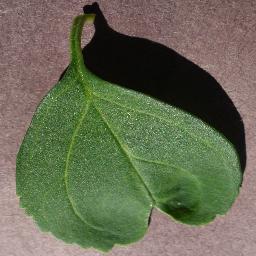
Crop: cherry
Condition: (including_sour)_healthy